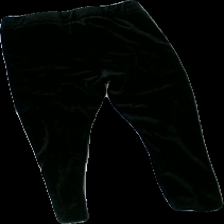
View: back
Type: Tights
Category: Children
Brand: Mywear (Ica)
Colors: Black
Material: 100% polyester
Cut: Regular, Tight
Size: 98
Season: All
Price range: <50
Recommended usage: Reuse